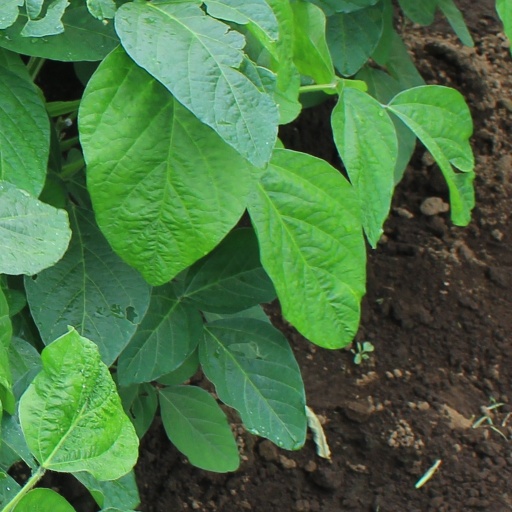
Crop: soybean